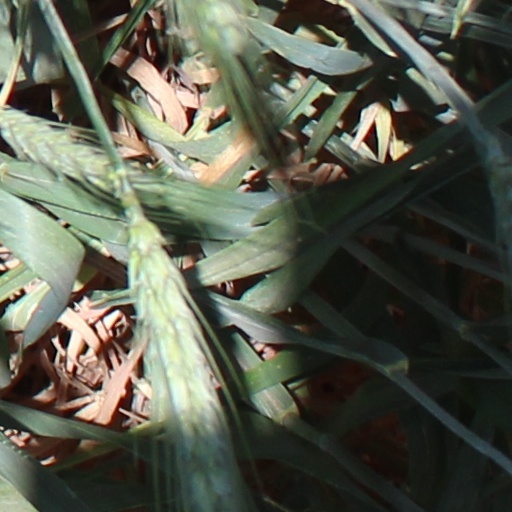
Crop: wheat